Endoclita signifer

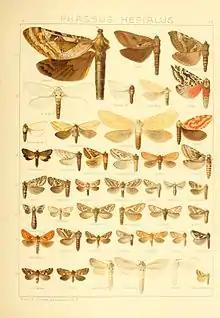
"Endoclita signifer" in Seitz top left

The larvae bore in "Fraxinus" species and "Paulownia tomentosa". It takes two years to complete its life cycle with adults appearing in September.